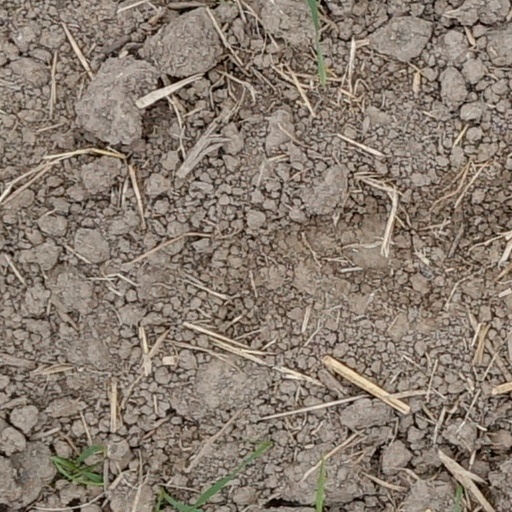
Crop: wheat